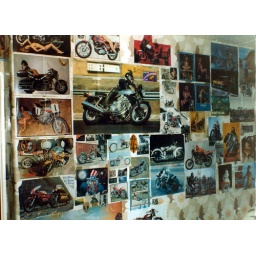
My bedroom wall in the late seventies